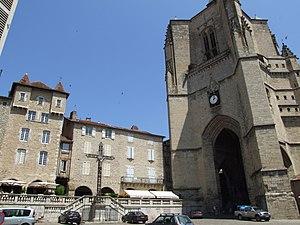
Villefranche-de-Rouergue, Aveyron, FRANCE
Villefranche-de-Rouergue est une commune française, située dans le département de l'Aveyron, dont elle est sous-préfecture, et dans la région Occitanie.
La liaison Conques-Toulouse est un chemin de randonnée permettant de relier les villes de Conques et de Toulouse. Dans le cadre des chemins de Compostelle en France, cette liaison permet de relier la Via Podiensis et la Via Tolosana.